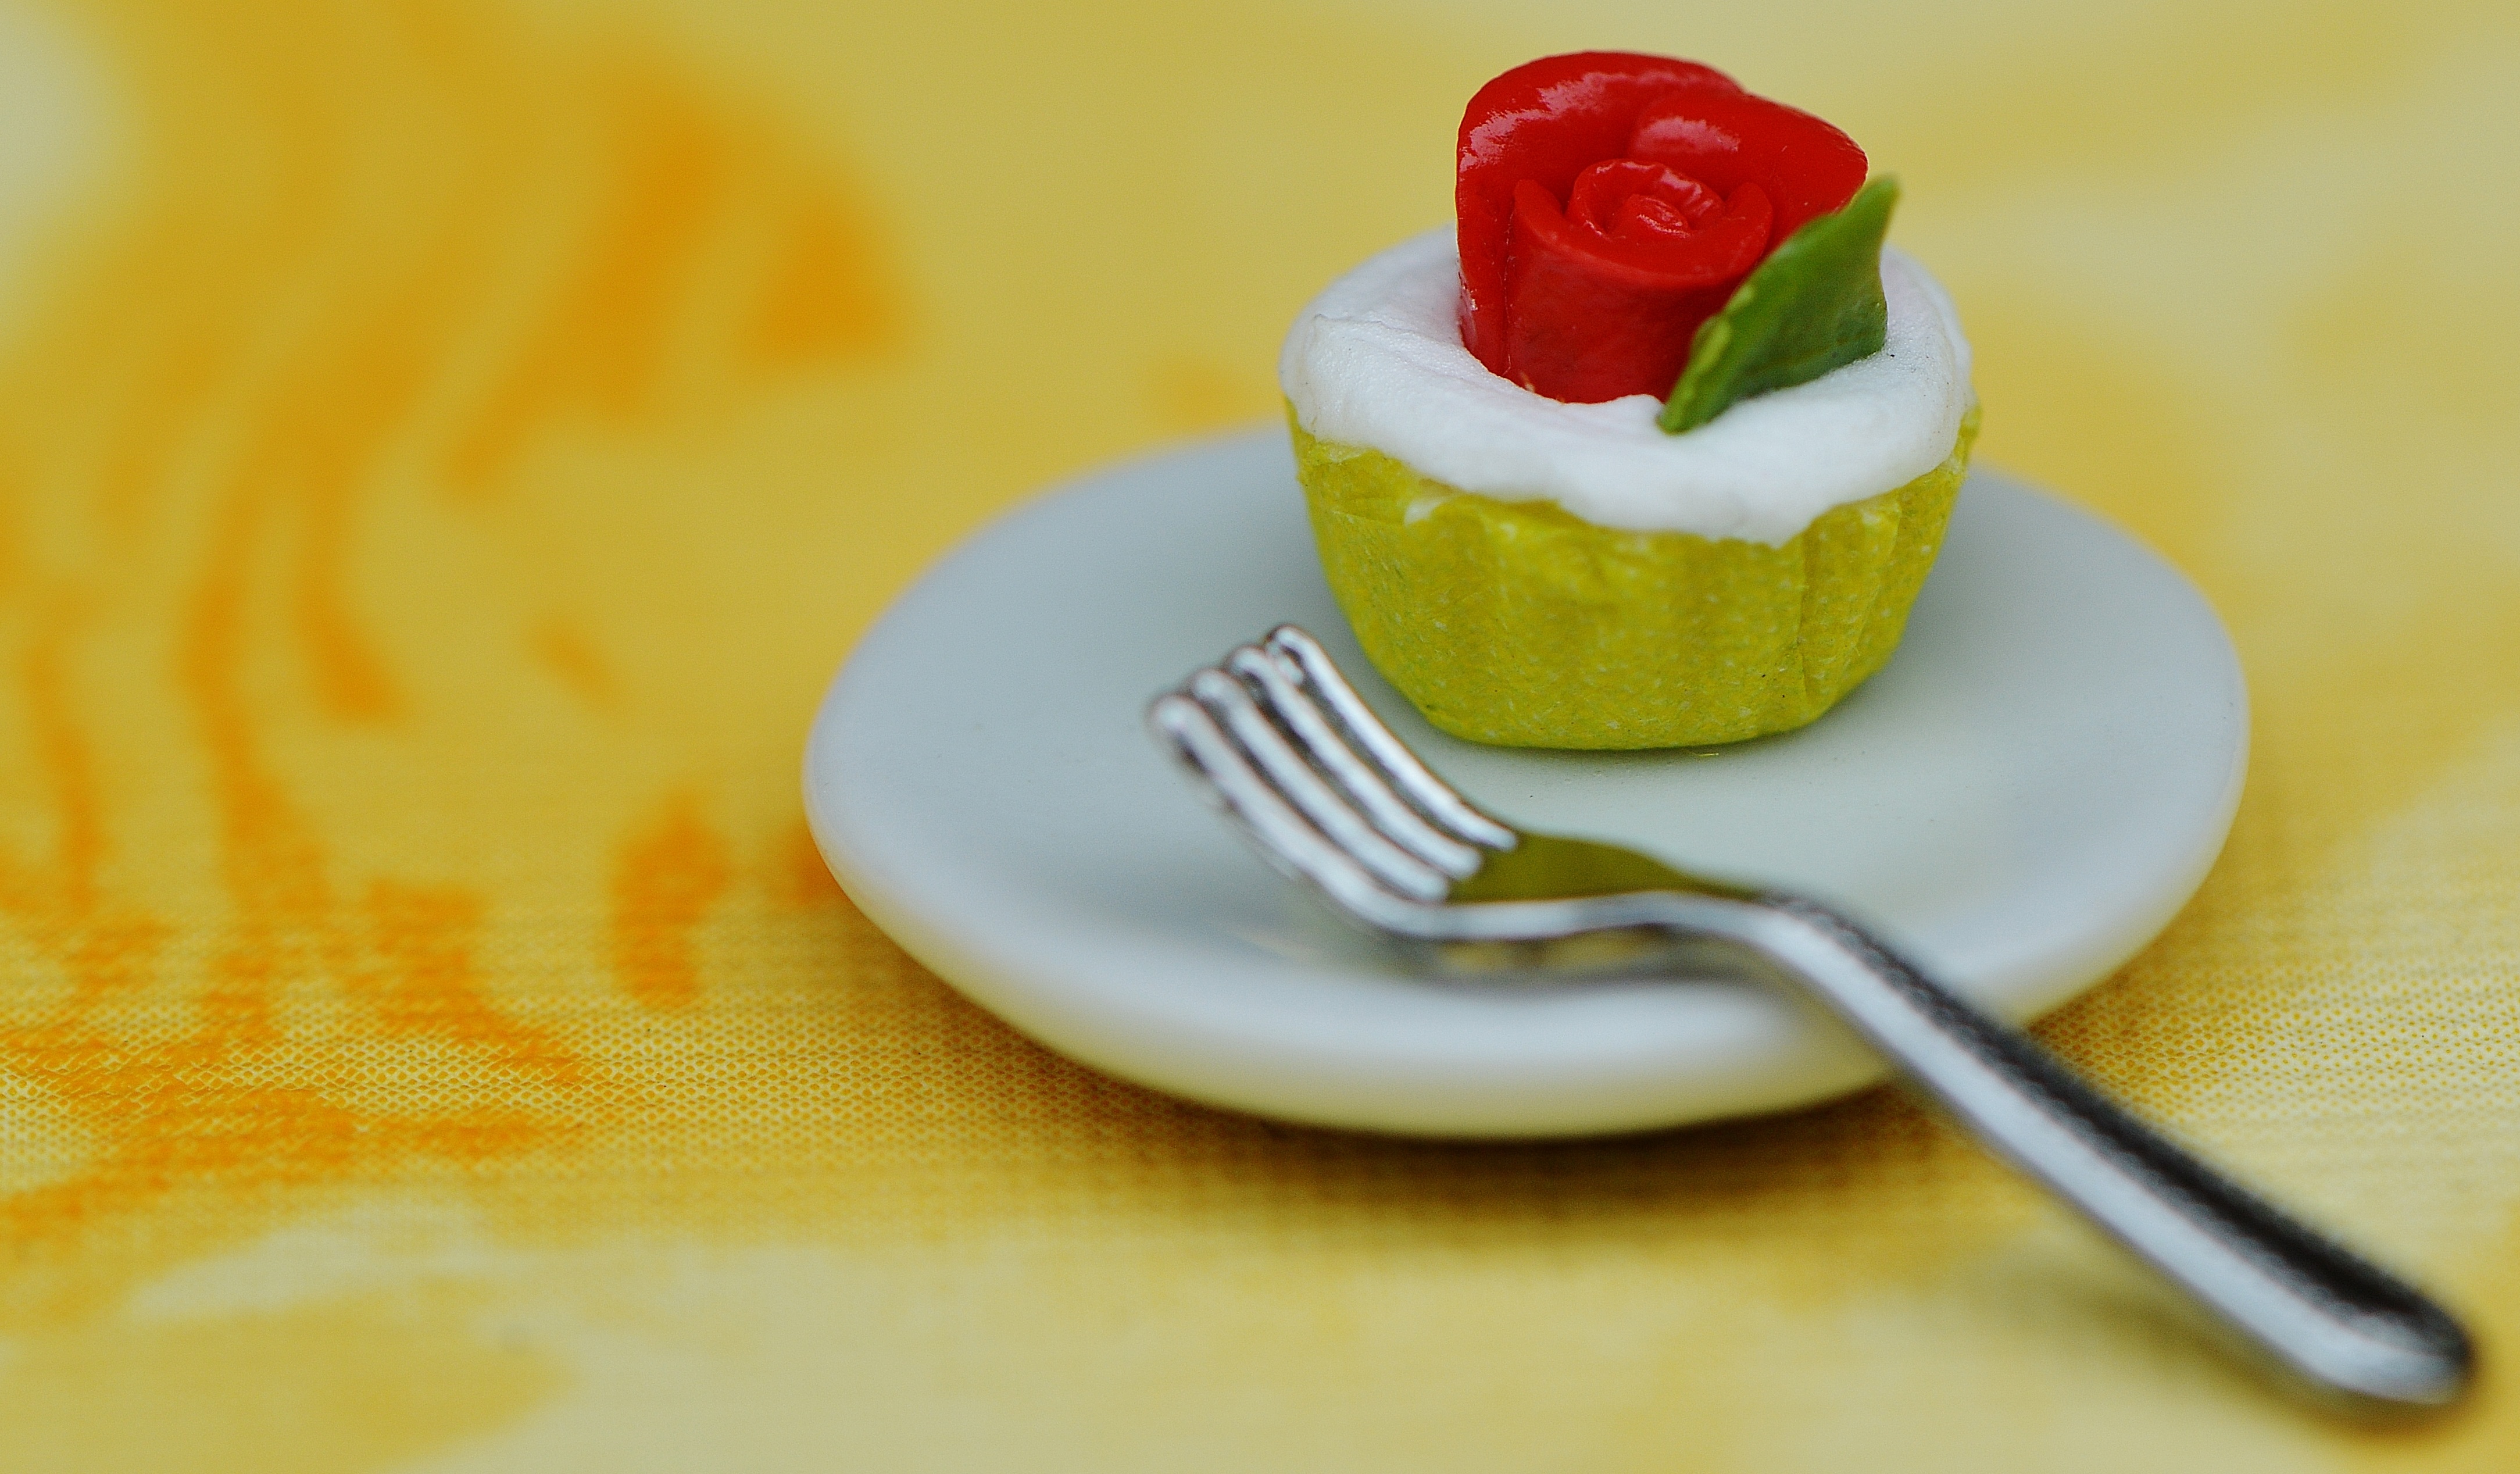
fork, plant, fruit, rose, decoration, dish, food, produce, ceramic, plate, breakfast, cupcake, dessert, cuisine, cake, deco, miniature, icing, funny, fragile, flavor, flowering plant, land plant